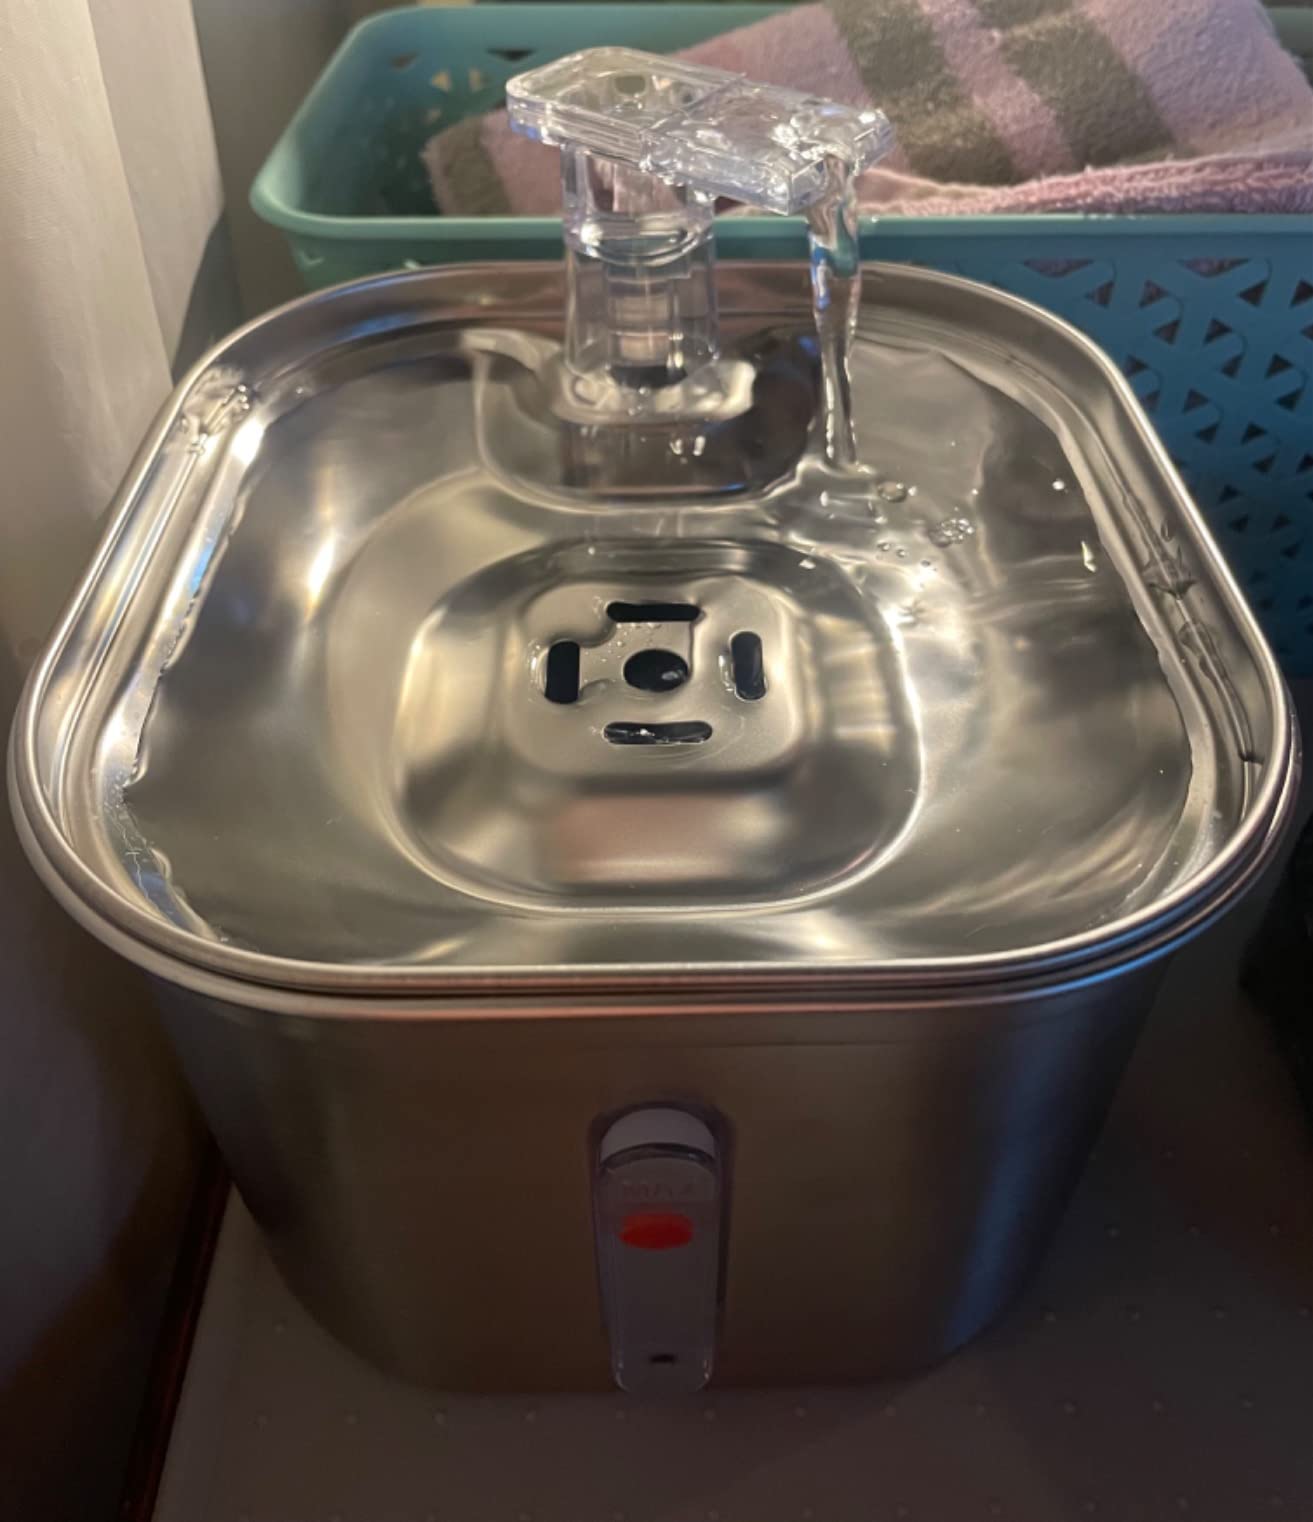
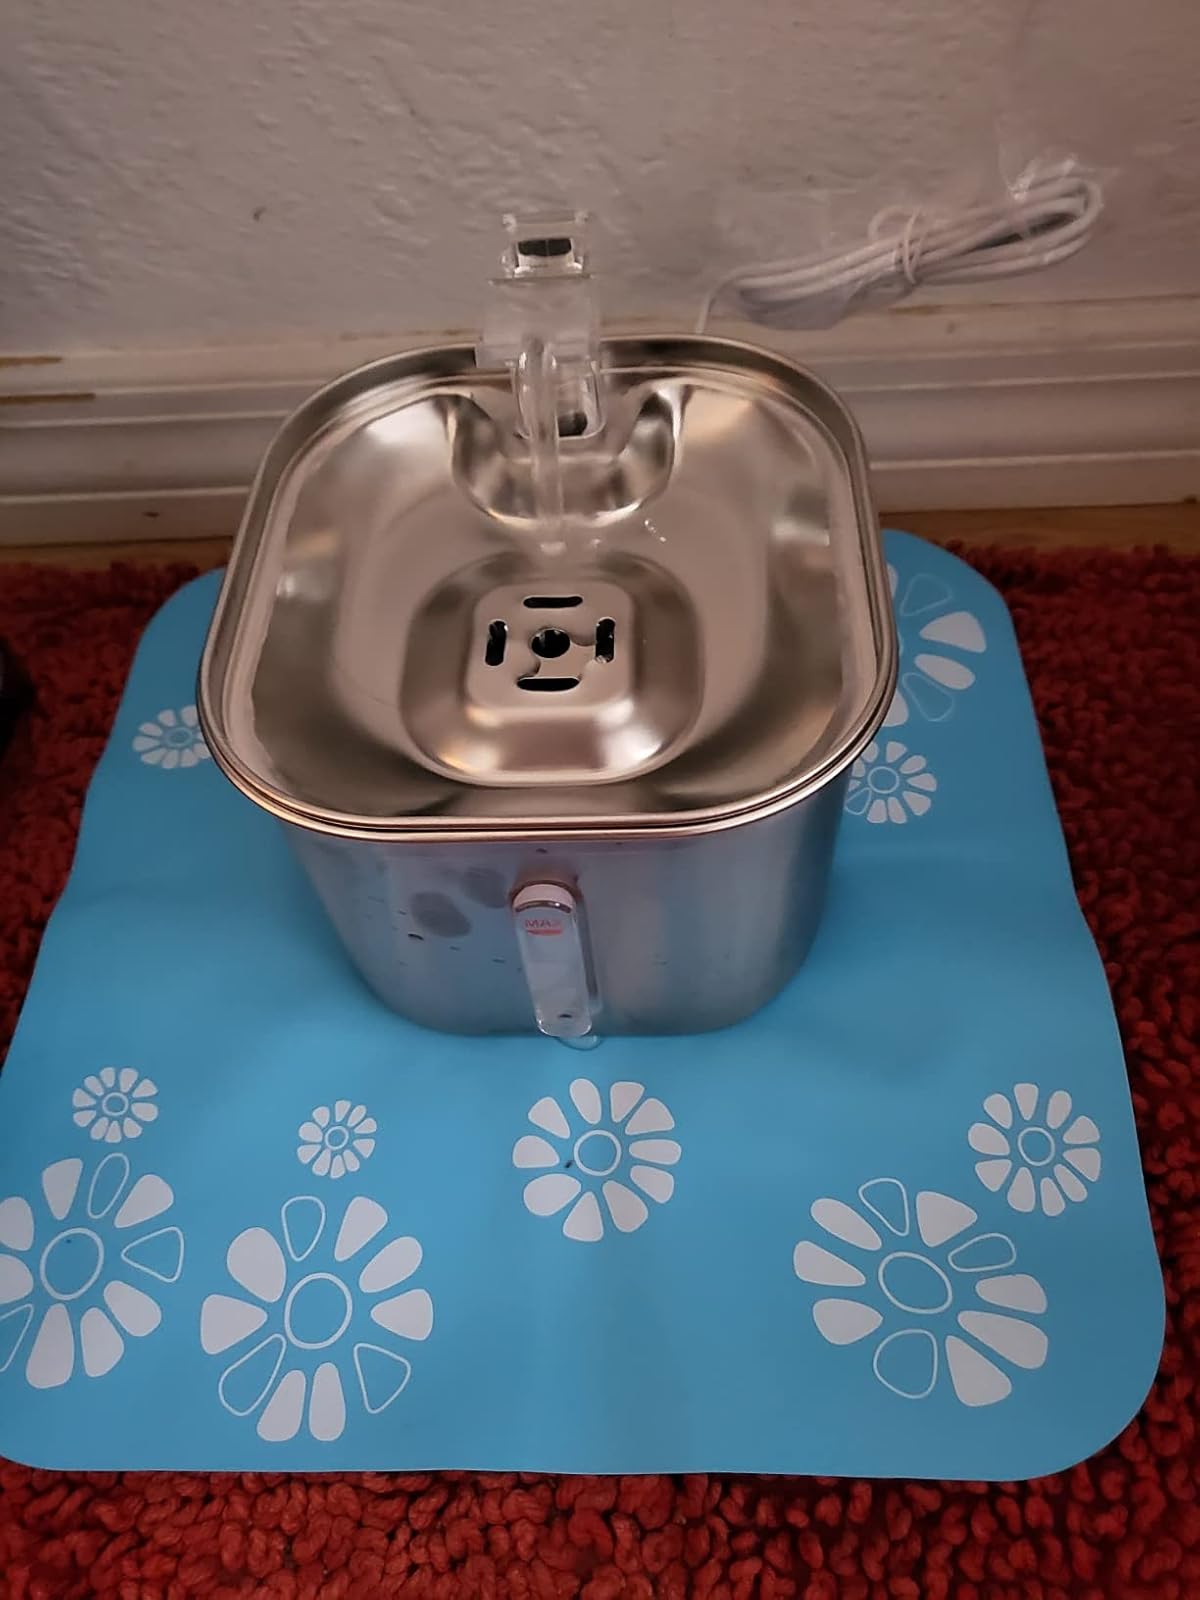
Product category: items_bowl
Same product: yes